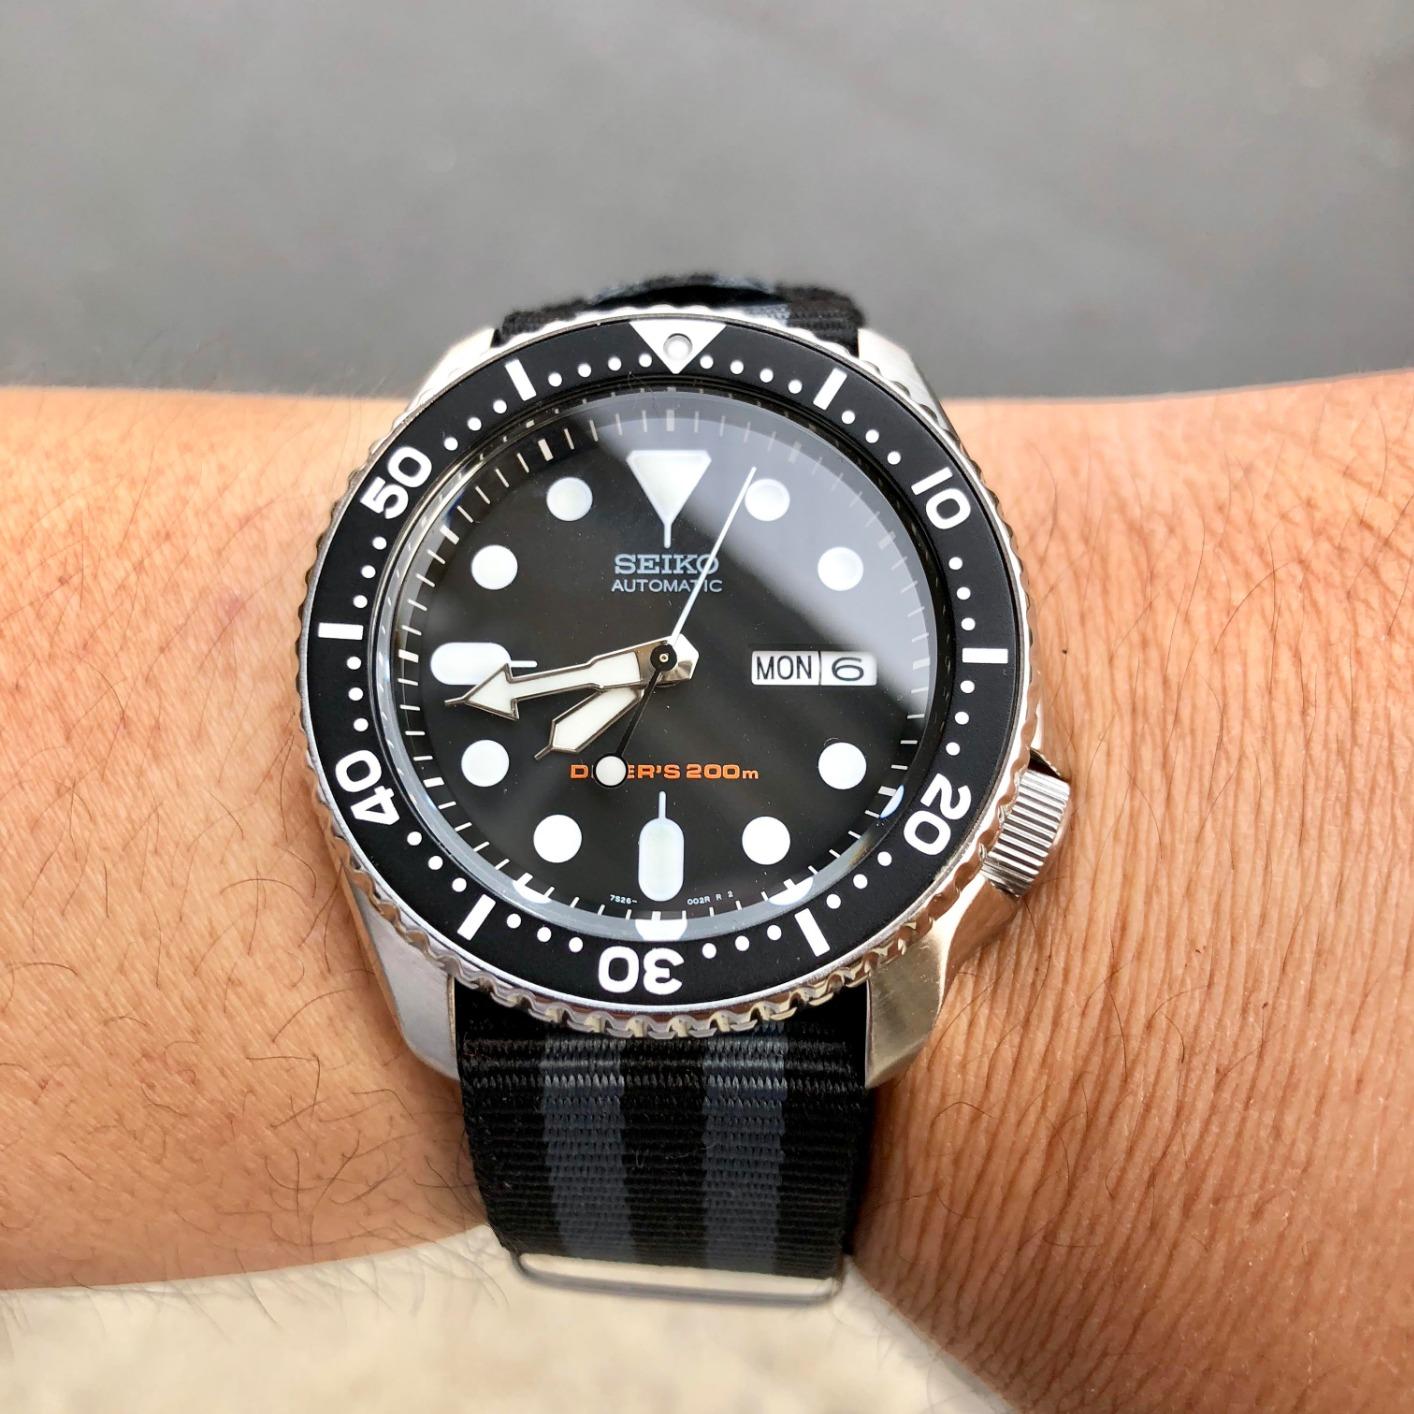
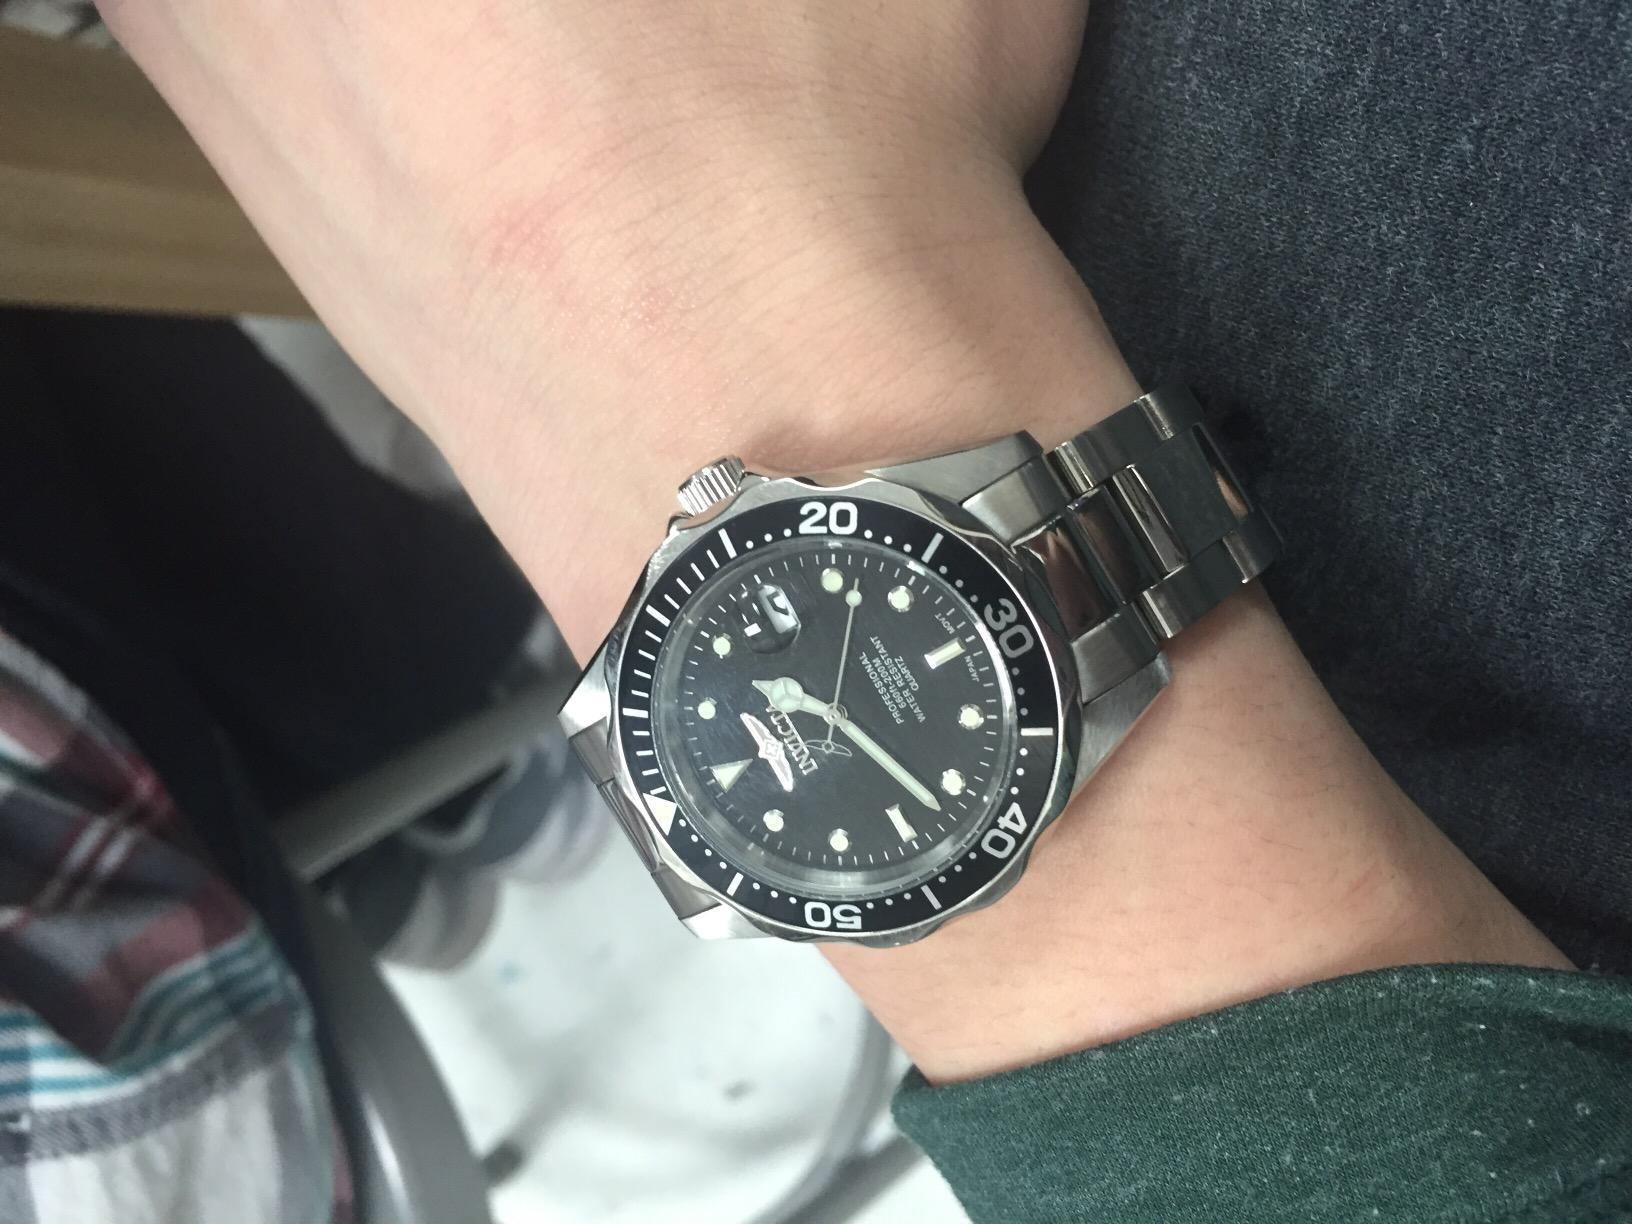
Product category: accessories_watch
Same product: no